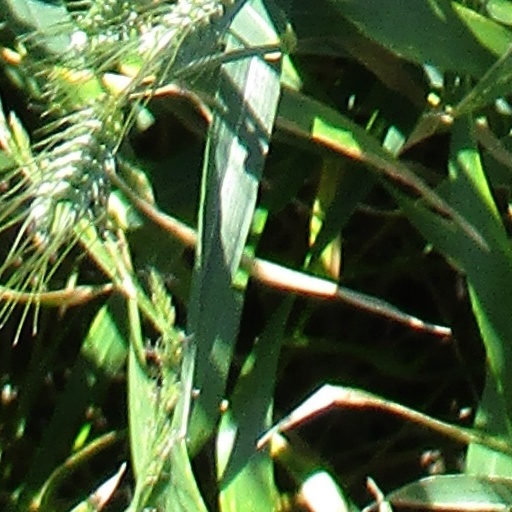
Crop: wheat